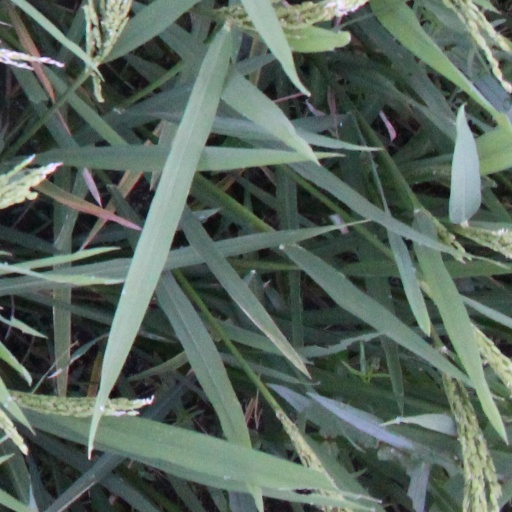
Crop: rice